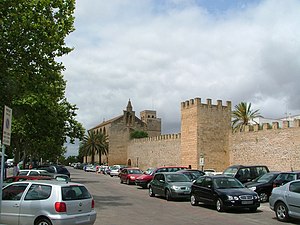
Alcúdia
Del af bymuren der støder op til kirken.
Alcúdia er en kommune og by beliggende på den nordøstlige del af øen Mallorca. Byen blev grundlagt 123 år f.Kr.